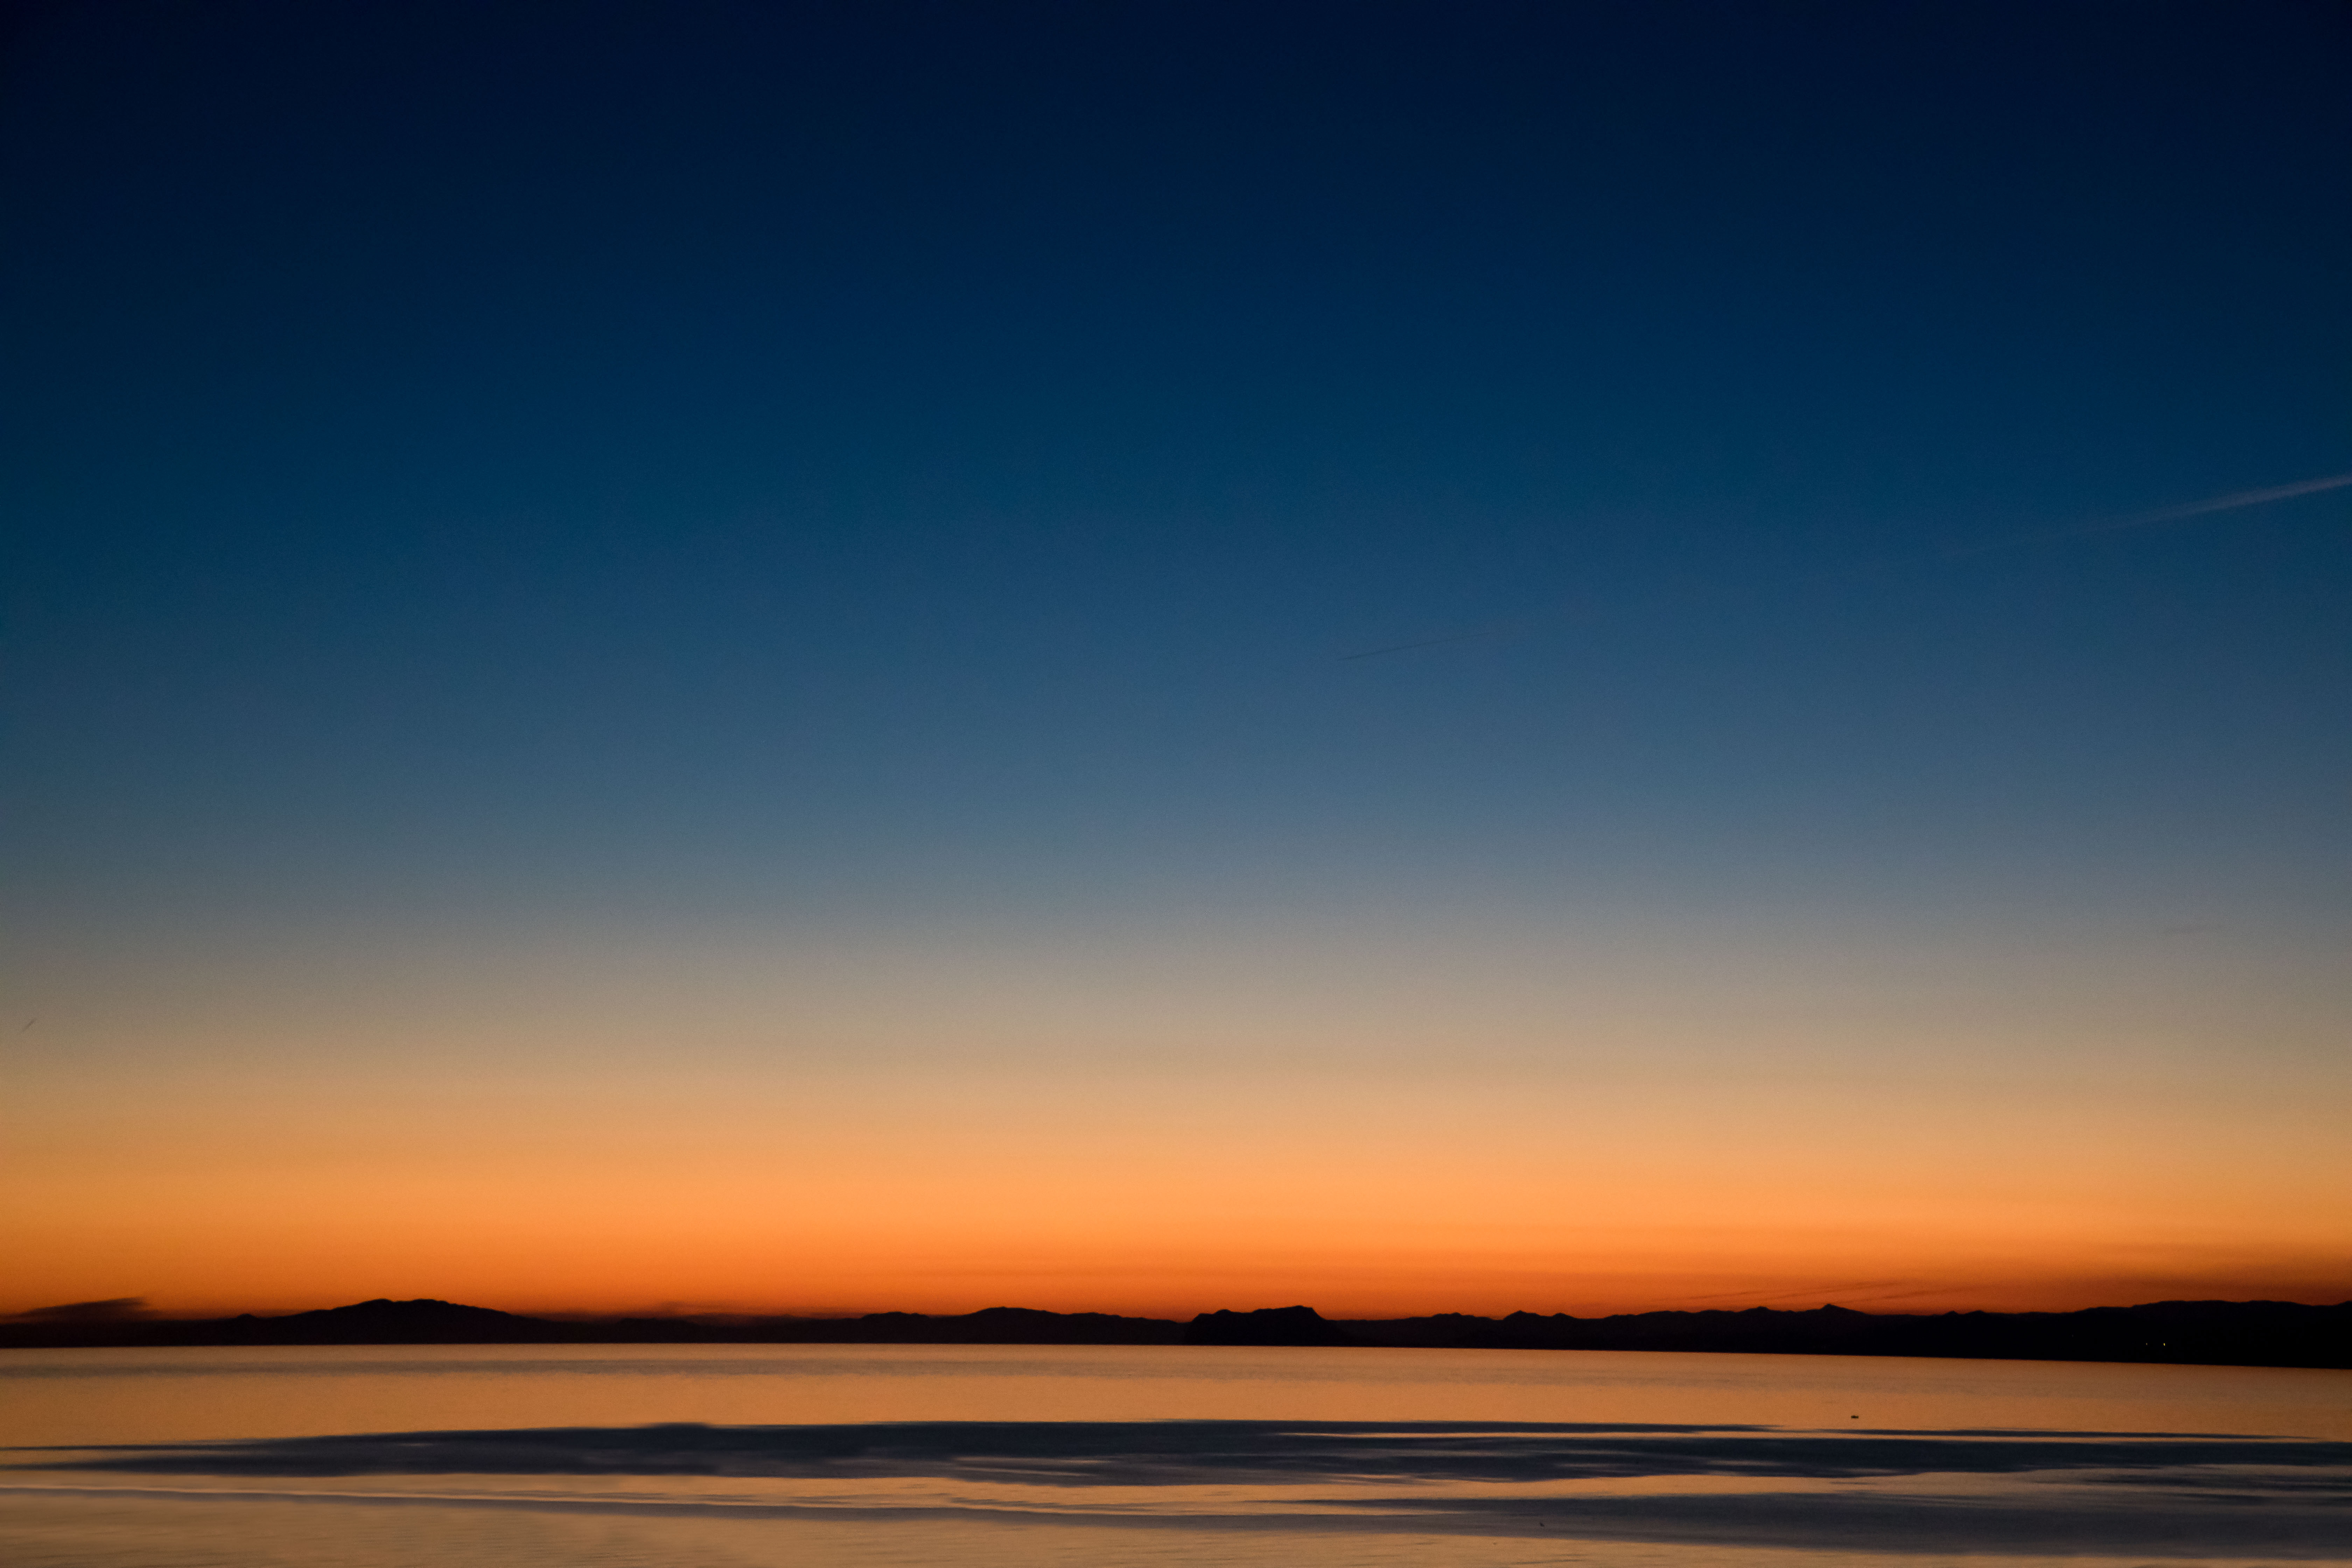
beach, sea, coast, ocean, horizon, silhouette, cloud, sky, sunrise, sunset, sunlight, morning, wave, dawn, atmosphere, dusk, evening, reflection, tranquil, calm, afterglow